Platform tennis

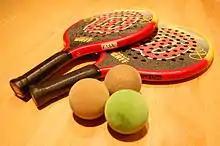
Paddles and balls used in platform tennis

A spongy ball measuring in diameter is used. The ball can be served overhand. The ball is struck with a paddle that extends and which may have up to 87 holes measuring no more than in diameter to improve its aerodynamics.